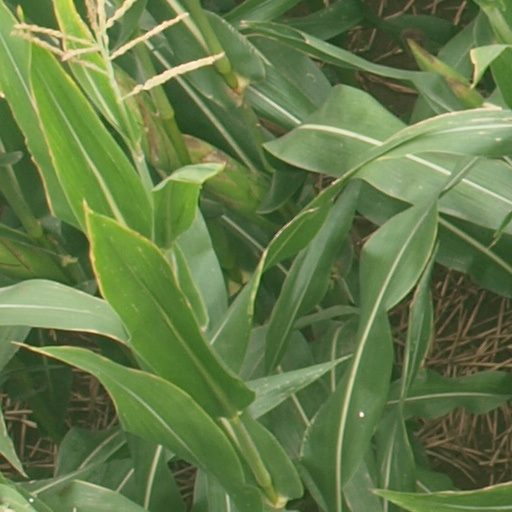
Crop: maize; corn